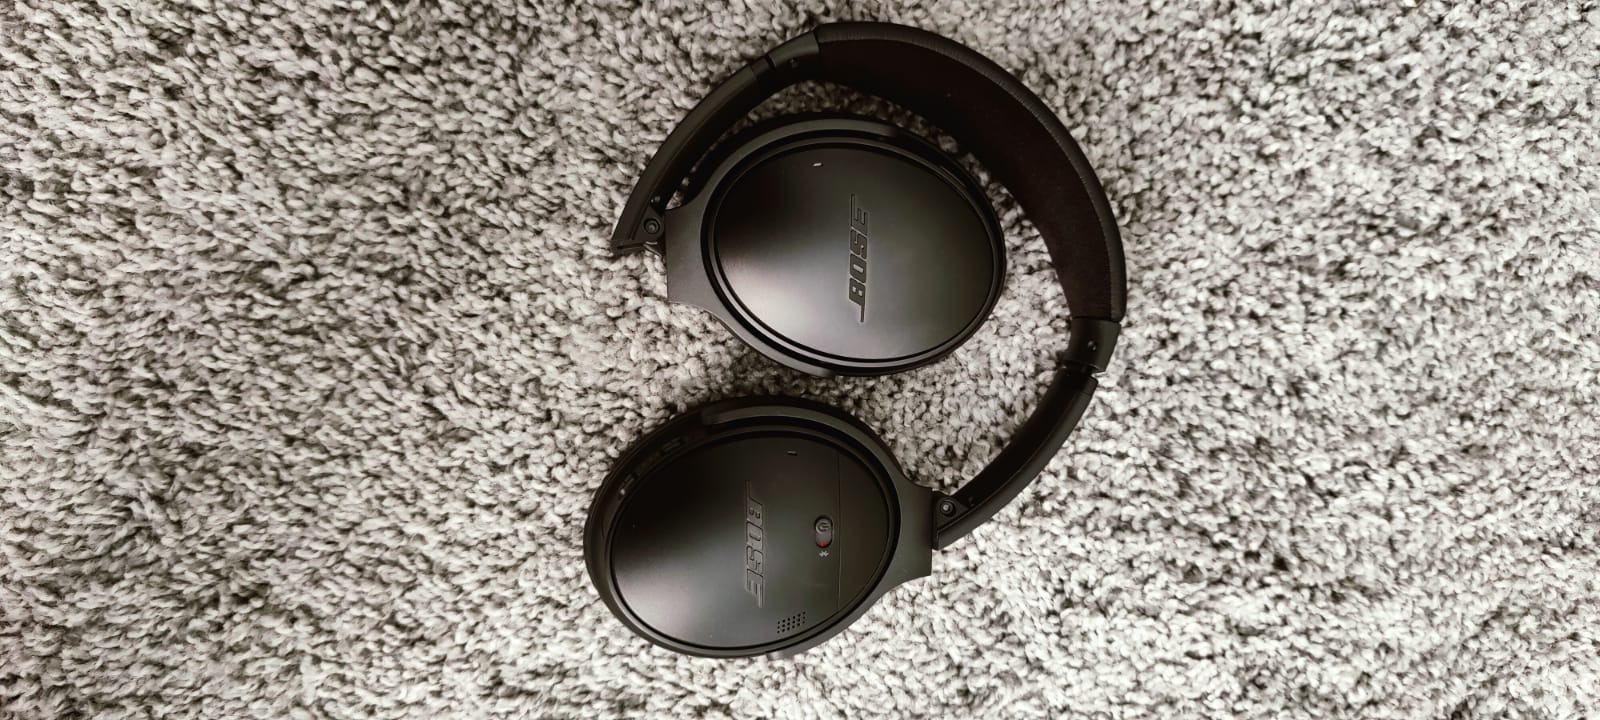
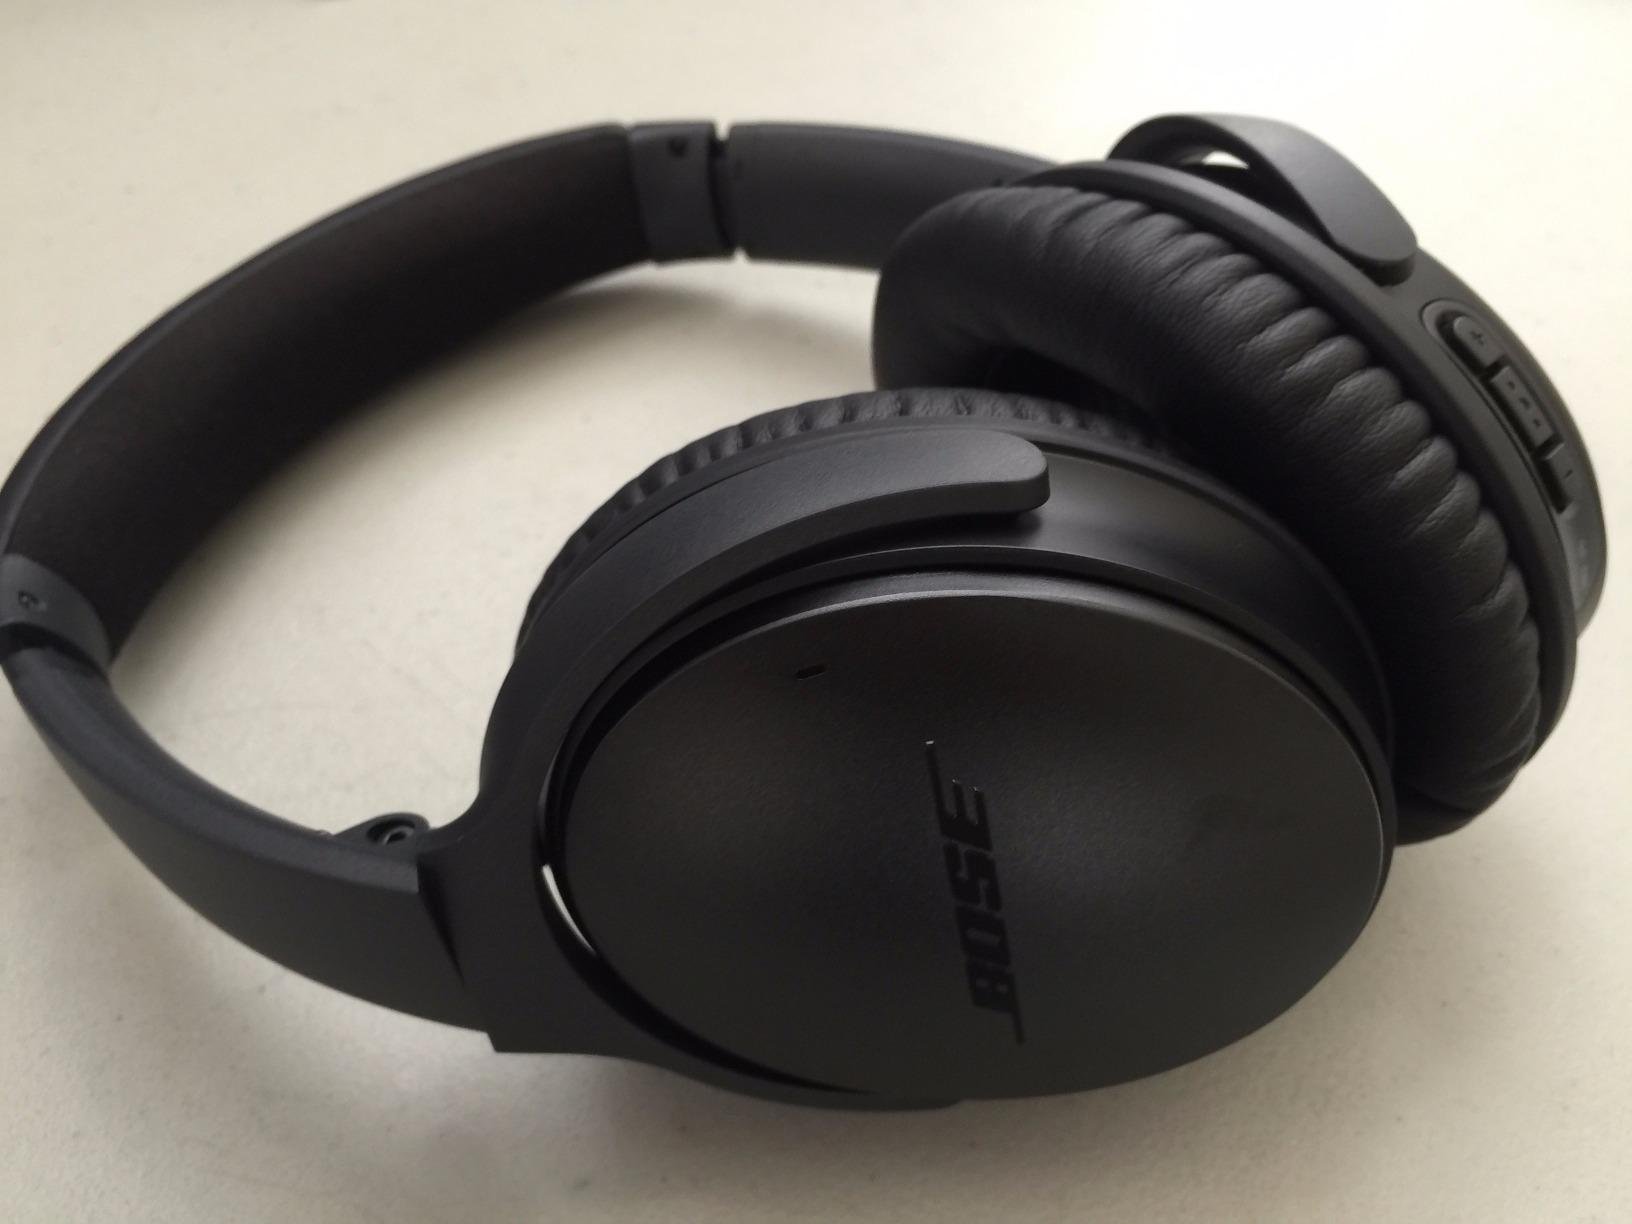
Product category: headphones
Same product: yes